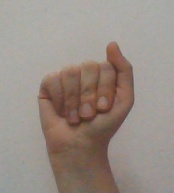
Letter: saad